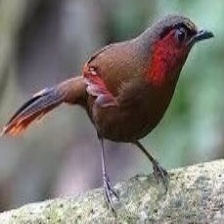
Species: SCARLET FACED LIOCICHLA
Scientific name: LIOCICHLA RIPPONI